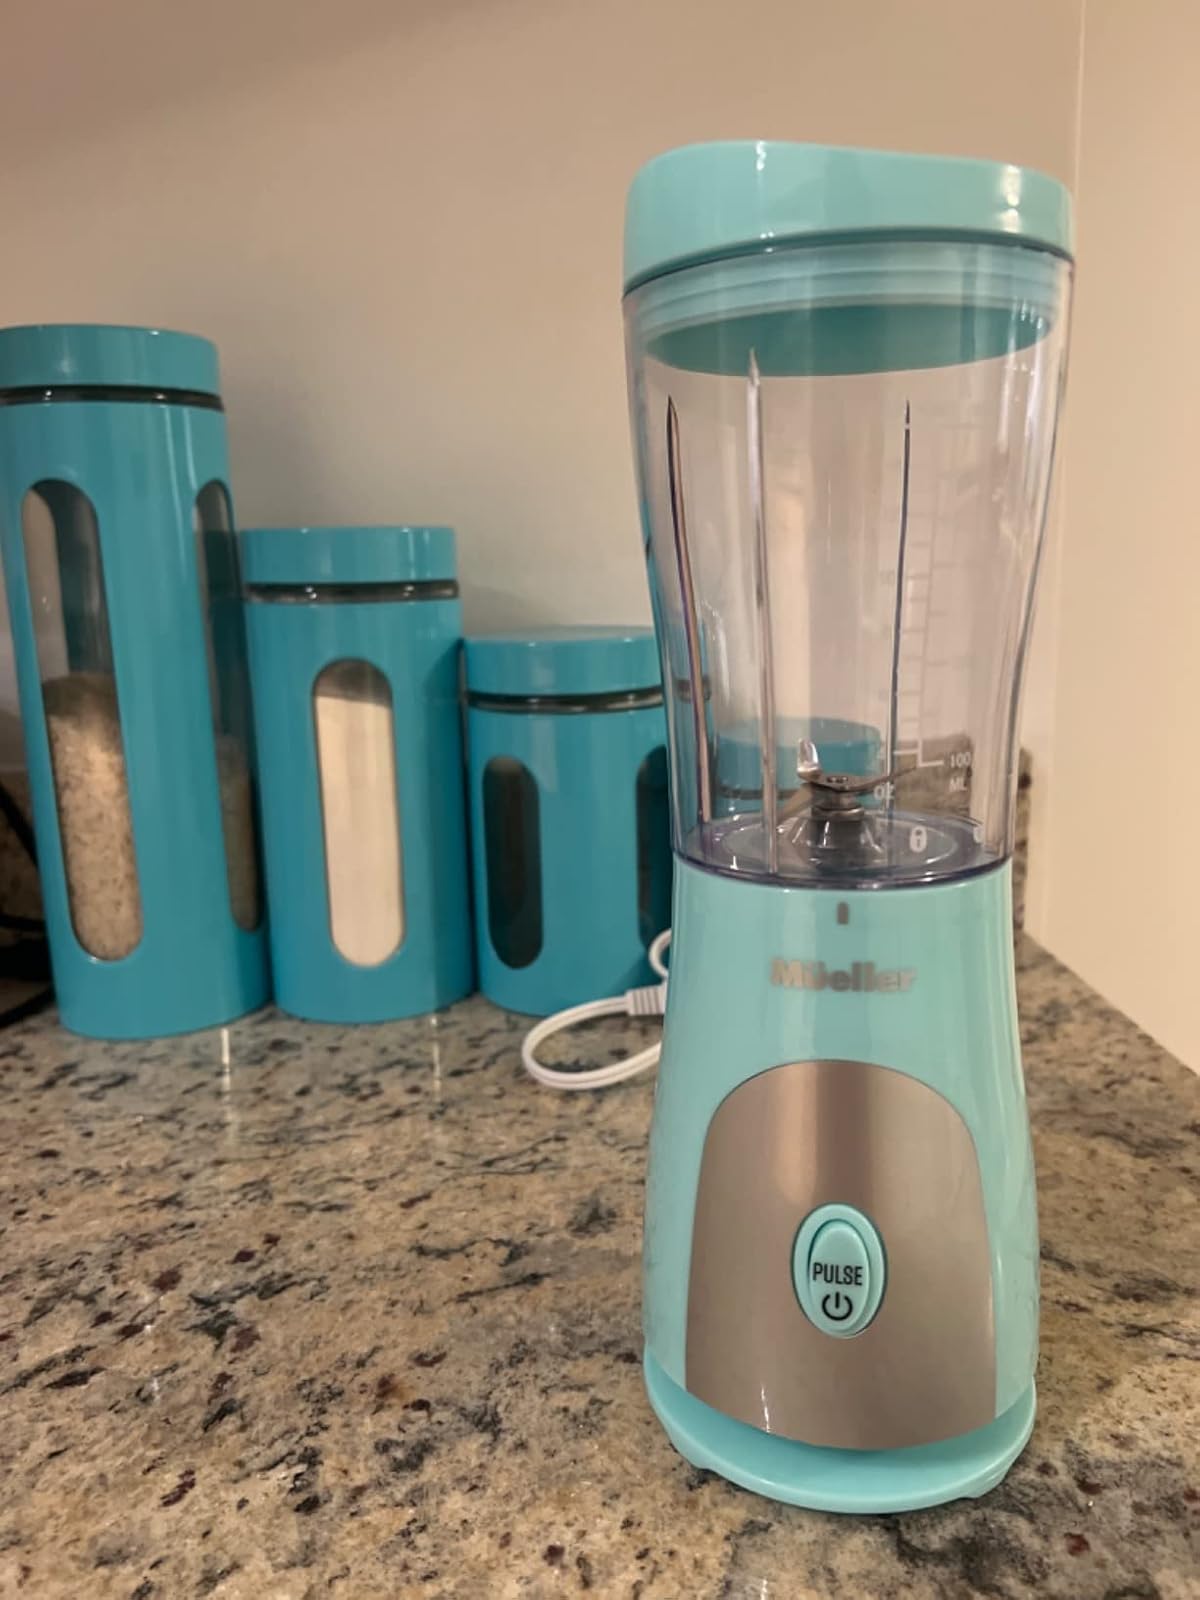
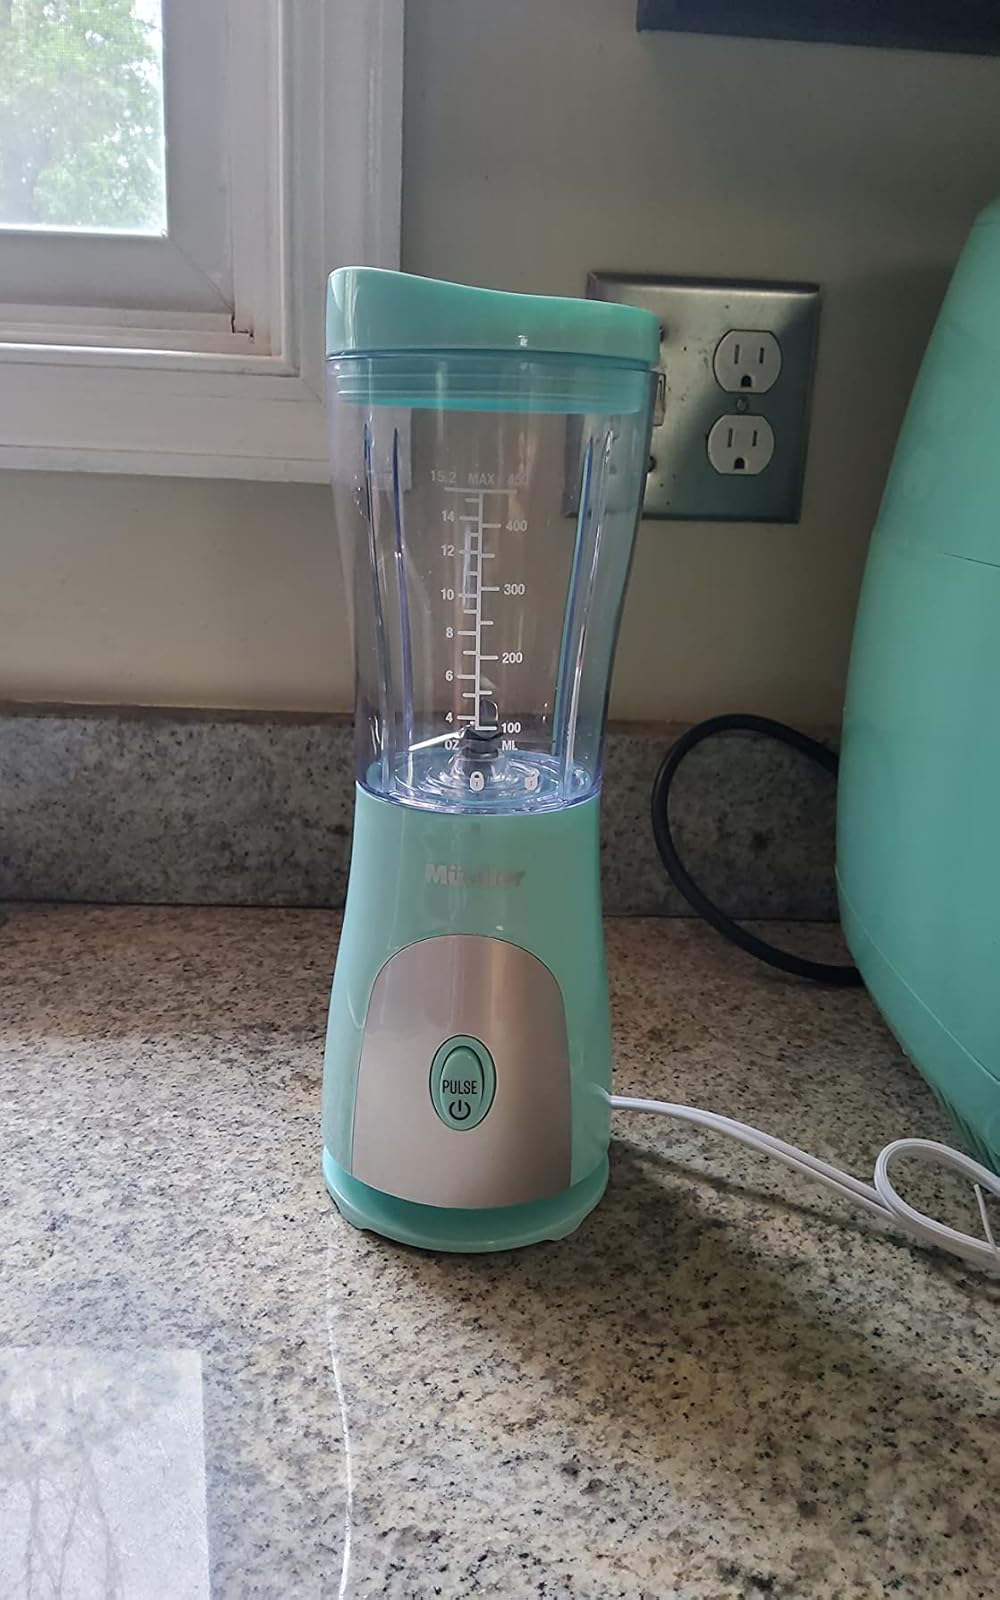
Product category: items_blender
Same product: yes